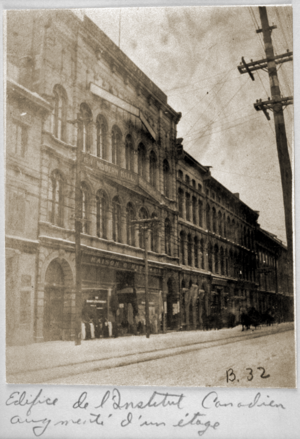
Image tirée des albums de rues Édouard-Zotique Massicotte qui renferment plus de six mille illustrations portant spécifiquement sur Montréal et couvrant la période 1870 à 1920.
L'Institut canadien de Montréal est fondé le 17 décembre 1844 par un groupe de 200 jeunes libéraux canadiens-français. L'institut est à la fois une bibliothèque, un lieu de débat et de conférence pour les sociétés littéraires et scientifiques de Montréal. La devise de l'institut est Justice pour nous, justice pour tous; Raison et liberté pour nous, raison et liberté pour tous.